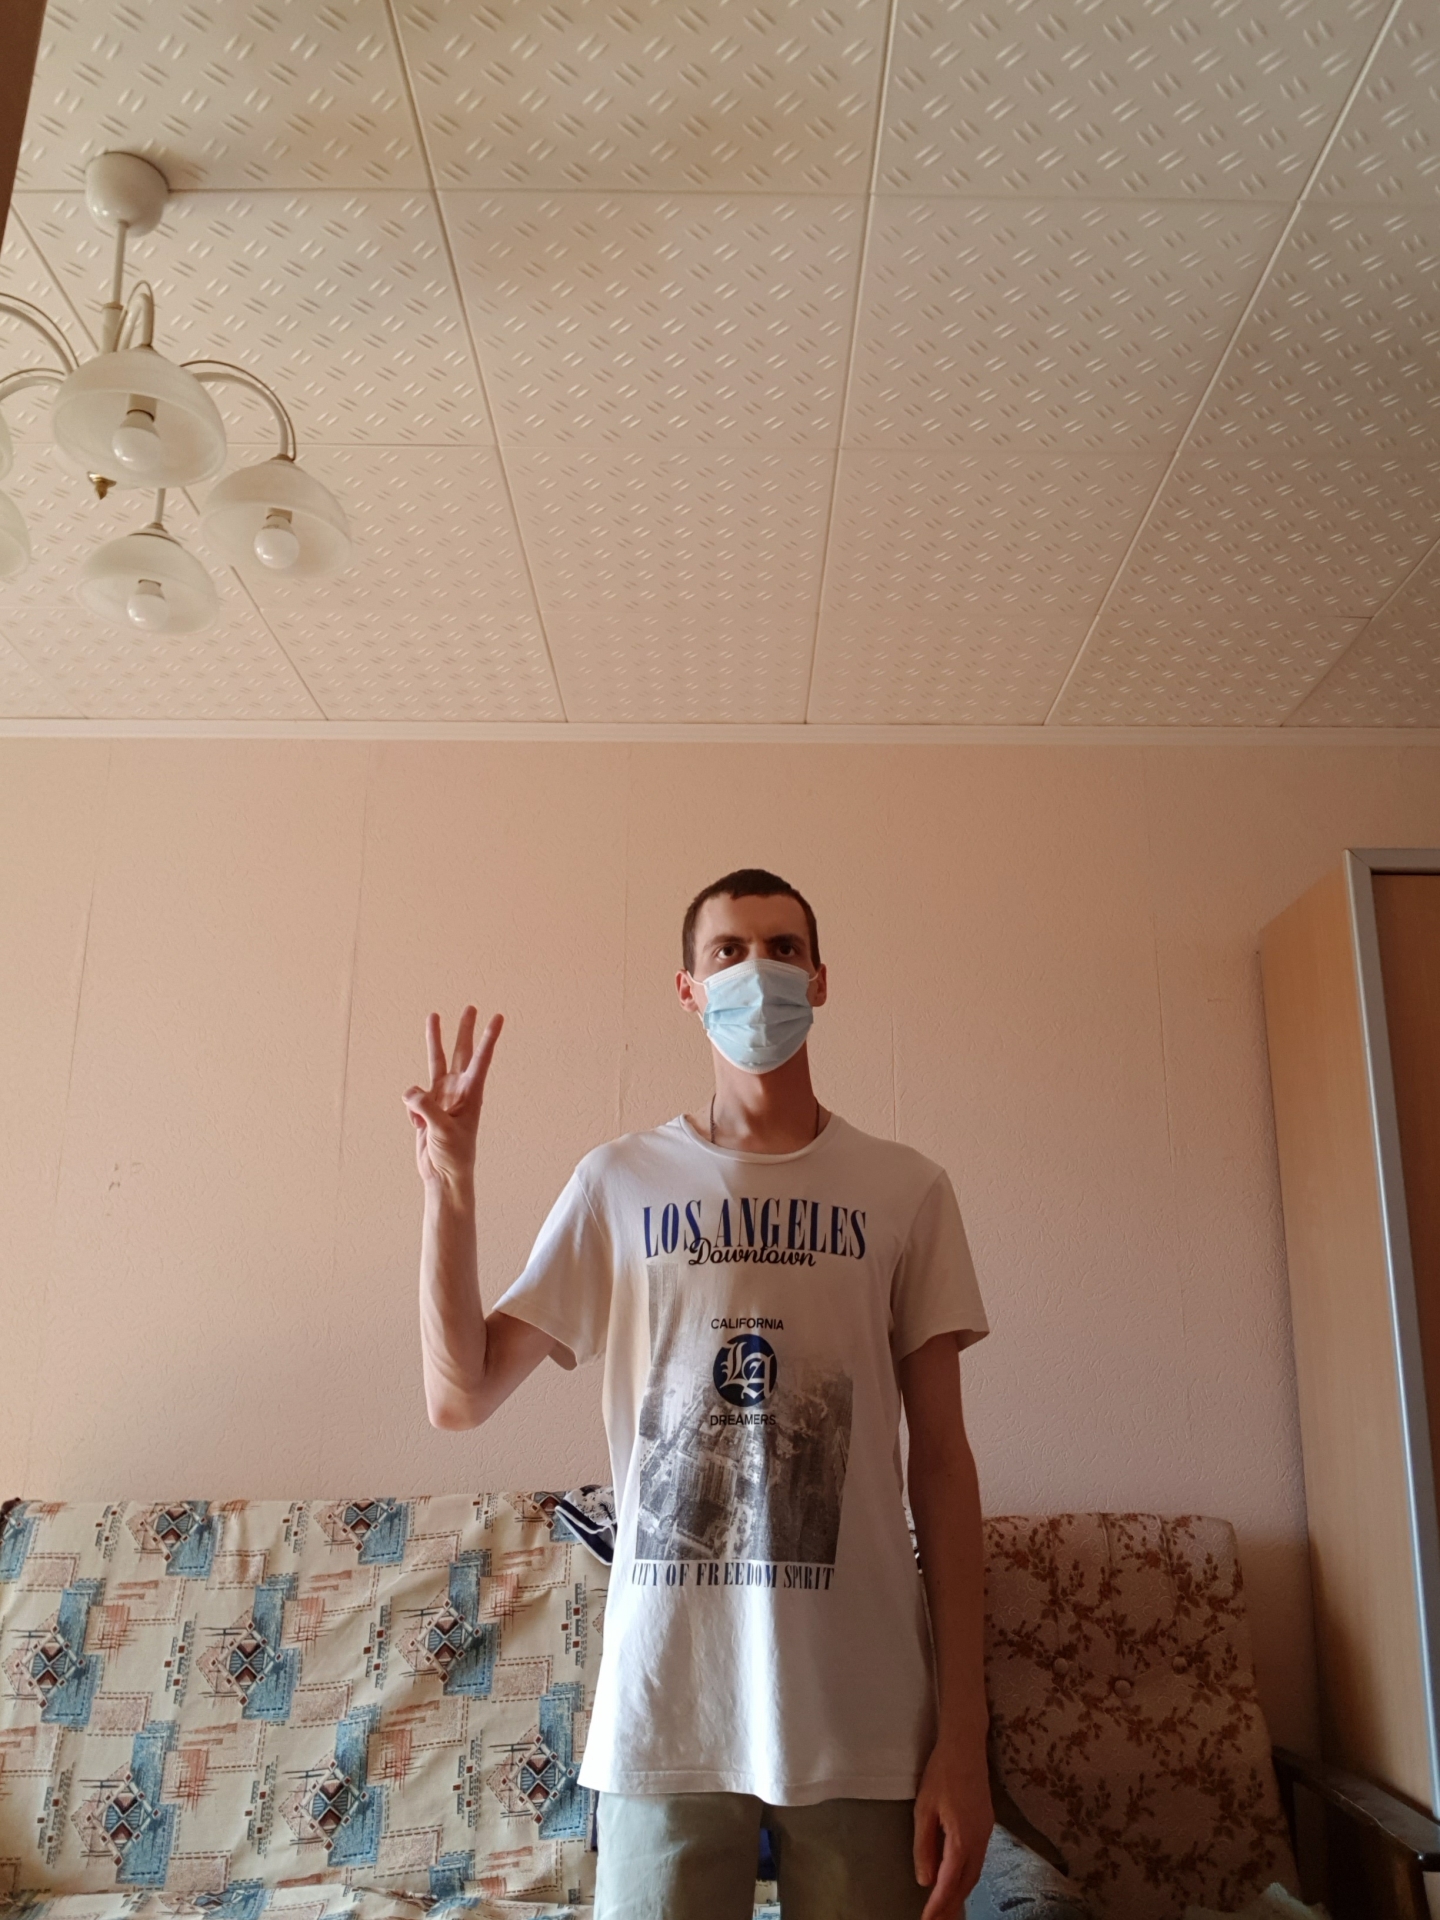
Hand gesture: three